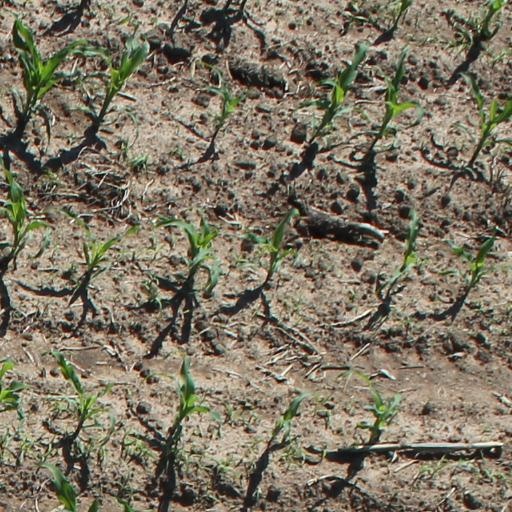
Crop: maize; corn